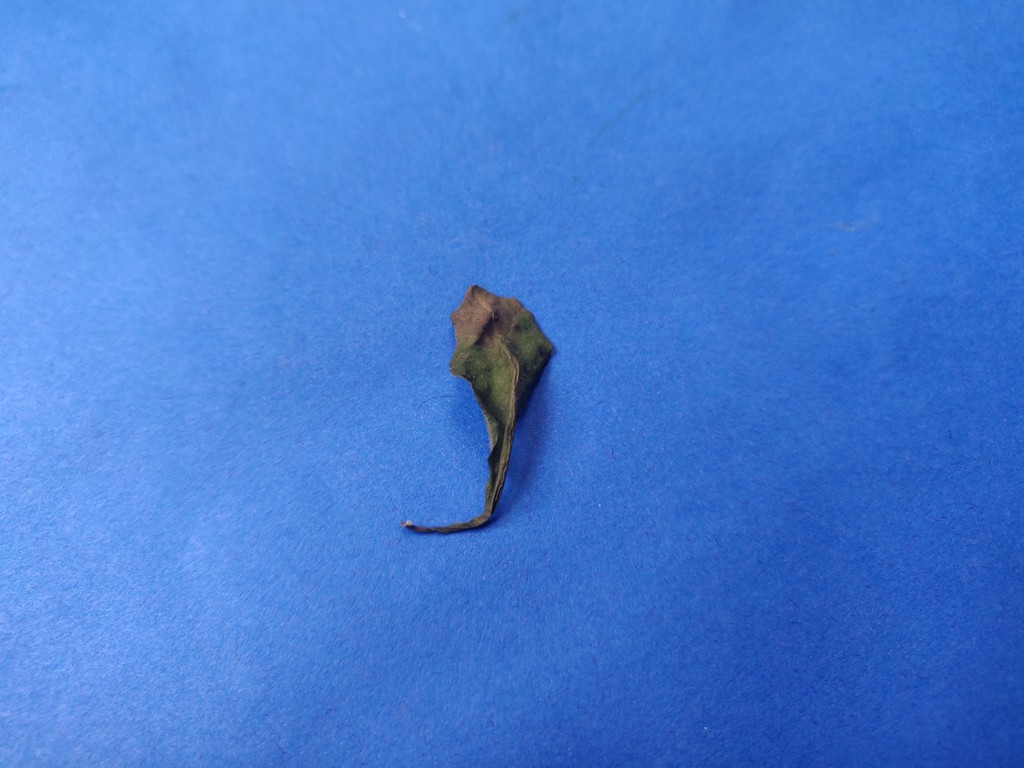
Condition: Dried
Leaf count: single
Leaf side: unknown